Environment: real
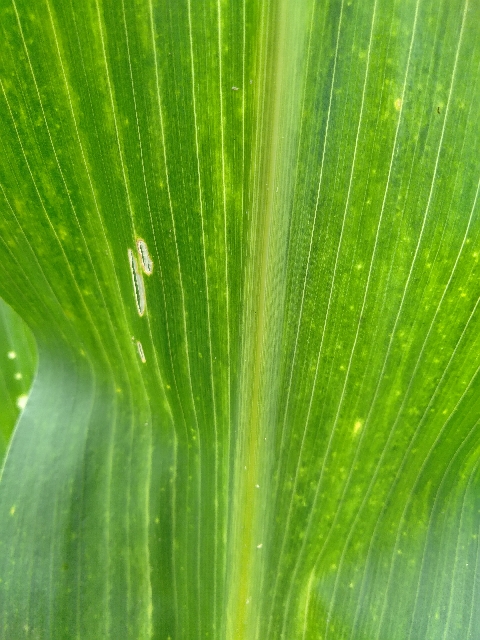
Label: lethal_necrosis